2018 Toyota Owners 400

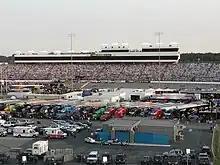
Richmond Raceway, the track where the race was held.

Richmond Raceway is a 3/4-mile (1.2 km), "D"-shaped, asphalt race track located just outside Richmond, Virginia in Henrico County. It hosts the Monster Energy NASCAR Cup Series and Xfinity Series. Known as "America's premier short track", it formerly hosted a NASCAR Camping World Truck Series race, an IndyCar Series race, and two USAC sprint car races.